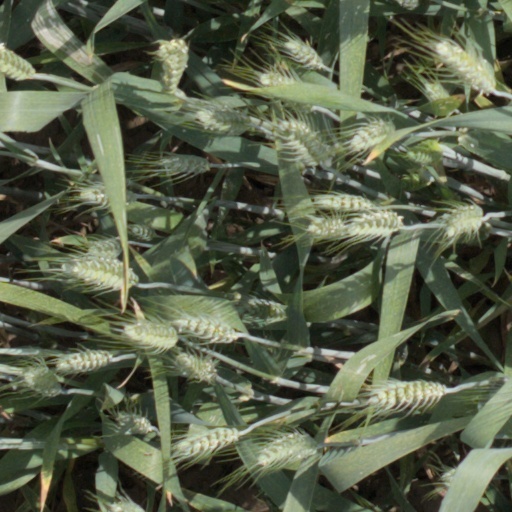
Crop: wheat